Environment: real
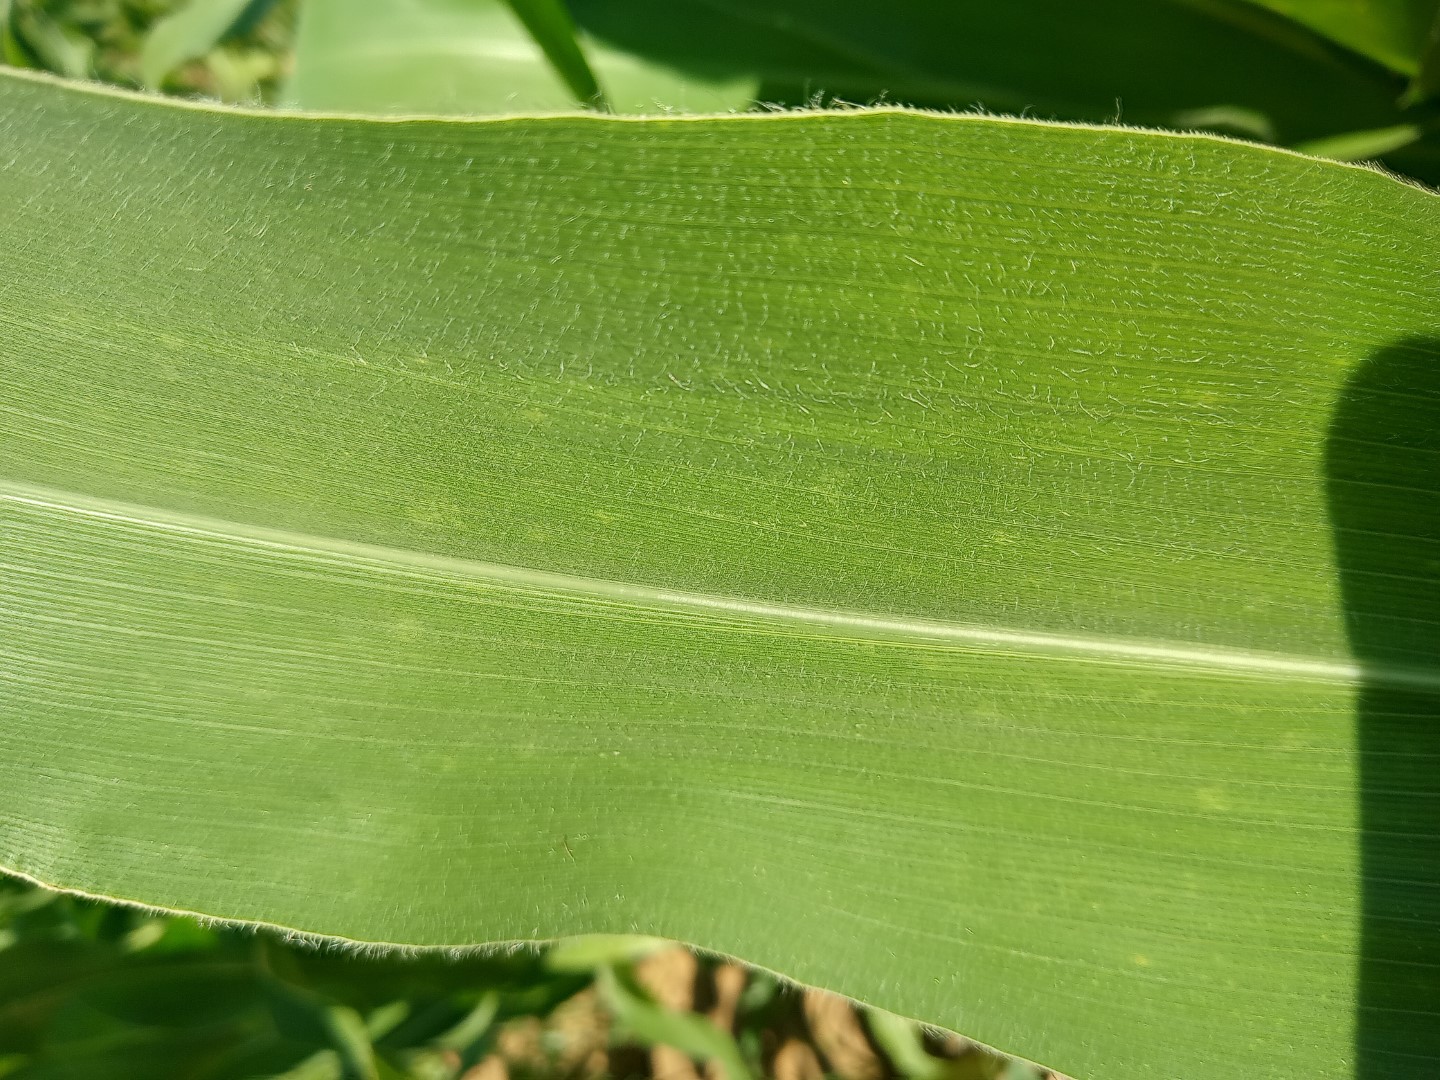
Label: healthy